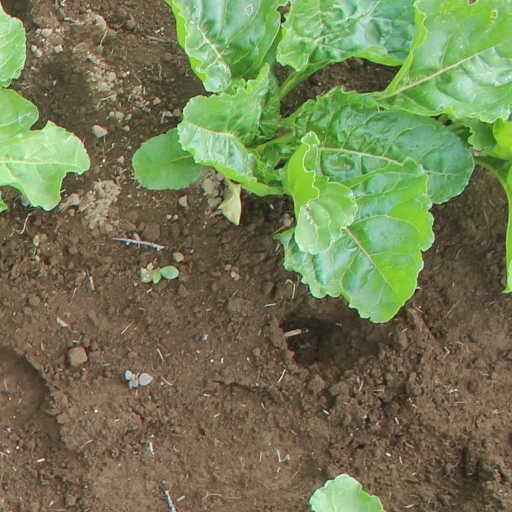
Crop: sugar beet